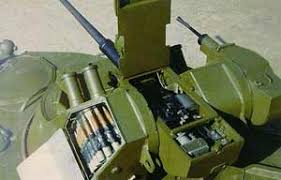
Label: BTR-80